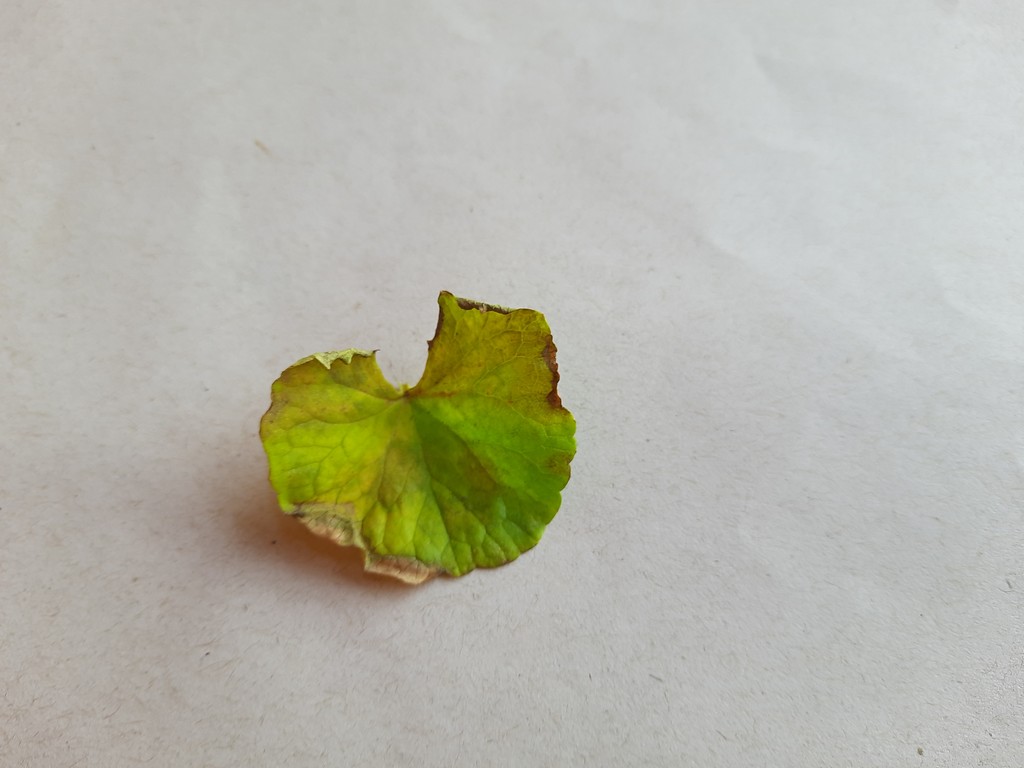
Label: Unhealthy